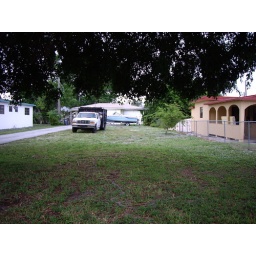
there is a big tree right in front at the street and the house is set all the way back.